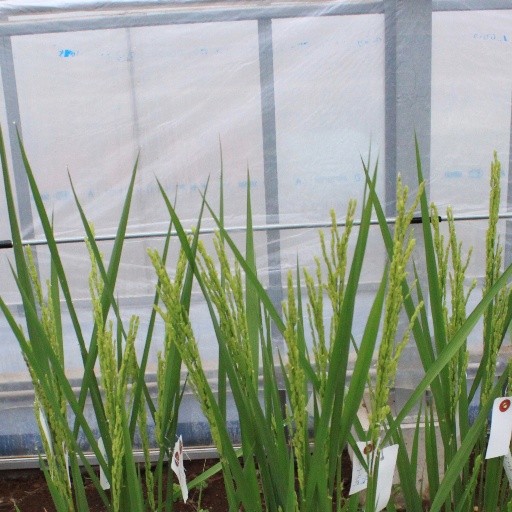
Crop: rice